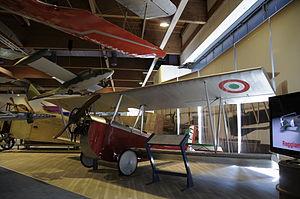
Le Musée de l'aéronautique Gianni Caproni est un musée italien consacré à l'aviation.